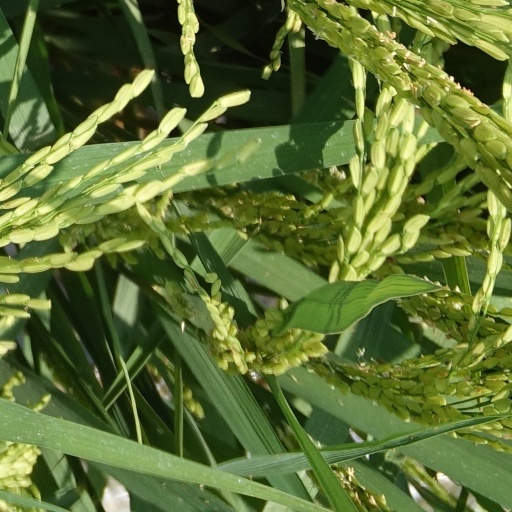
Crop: rice